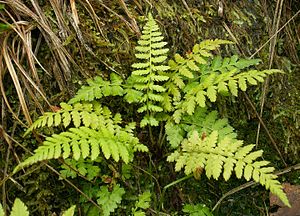
Bægerbregne-slægten
Skør bægerbregne (Cystopteris fragilis) fra Polen
Bægerbregne-slægten er en slægt af bregner i Mangeløv-familien.